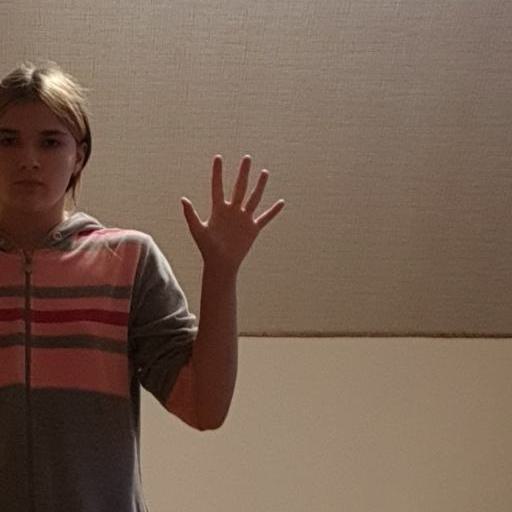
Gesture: palm